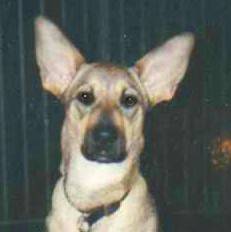
Label: dog